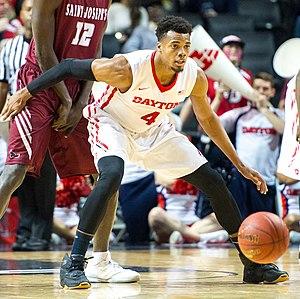
Charles Cooke III, né le 1ᵉʳ juillet 1994, à Trenton, au New Jersey, est un joueur américain de basket-ball. Il évolue au poste d'arrière.